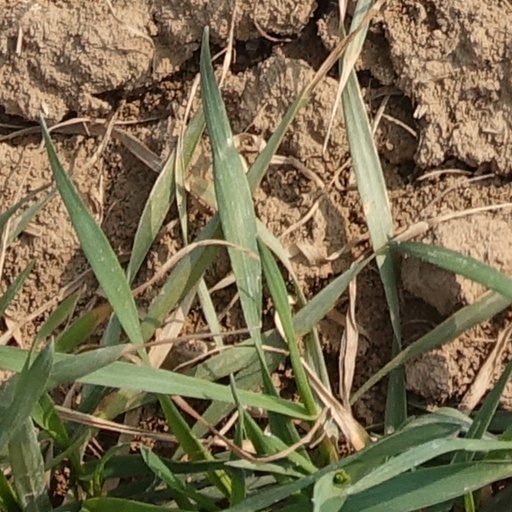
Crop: wheat